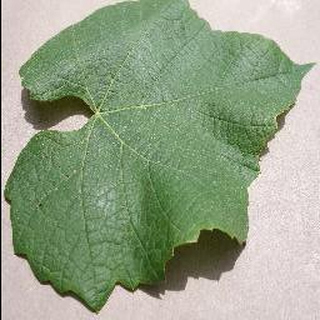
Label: healthy_grape